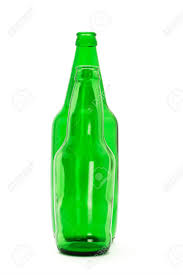
Label: glass